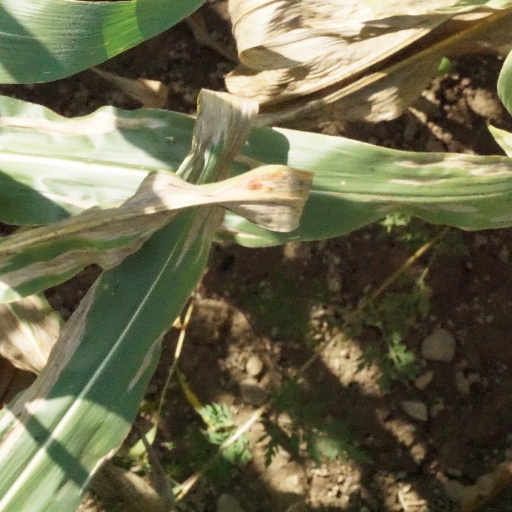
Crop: maize; corn